East Village, Manhattan

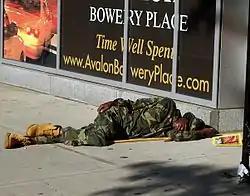
Once synonymous with "Bowery Bums", the Bowery area has become a magnet for luxury condominiums as the East Village neighborhood's rapid gentrification continues.

Local community groups such as the GVSHP are actively working to gain individual and district landmark designations for the East Village to preserve and protect the architectural and cultural identity of the neighborhood. In early 2011 the New York City Landmarks Preservation Commission (LPC) proposed two East Village historic districts: a small district along the block of 10th Street that lies north of Tompkins Square Park, and a larger district focused around lower Second Avenue. before later being expanded. In January 2012 the East 10th Street Historic District was designated by the LPC, and that October, the larger East Village/Lower East Side Historic District was also designated by the LPC.